American Folkways series

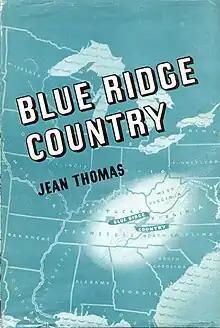
Cover of "Blue Ridge Country"

Caldwell initiated the series after returning to the United States from reporting on the German invasion of Russia. He had conceived of the series while in Europe, imagining an Americana regional series in which regionalists would "describe and interpret the indigenous quality of life". His proposal was rejected by editors Marshall Best and Harold Guinzburg at Viking, but accepted by Charles Duell and Samuel Sloan as a foundational series of their new press, and as an opportunity for their press to acquire Caldwell's future works.